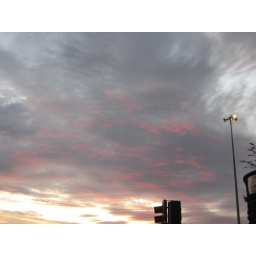
red sky in morning